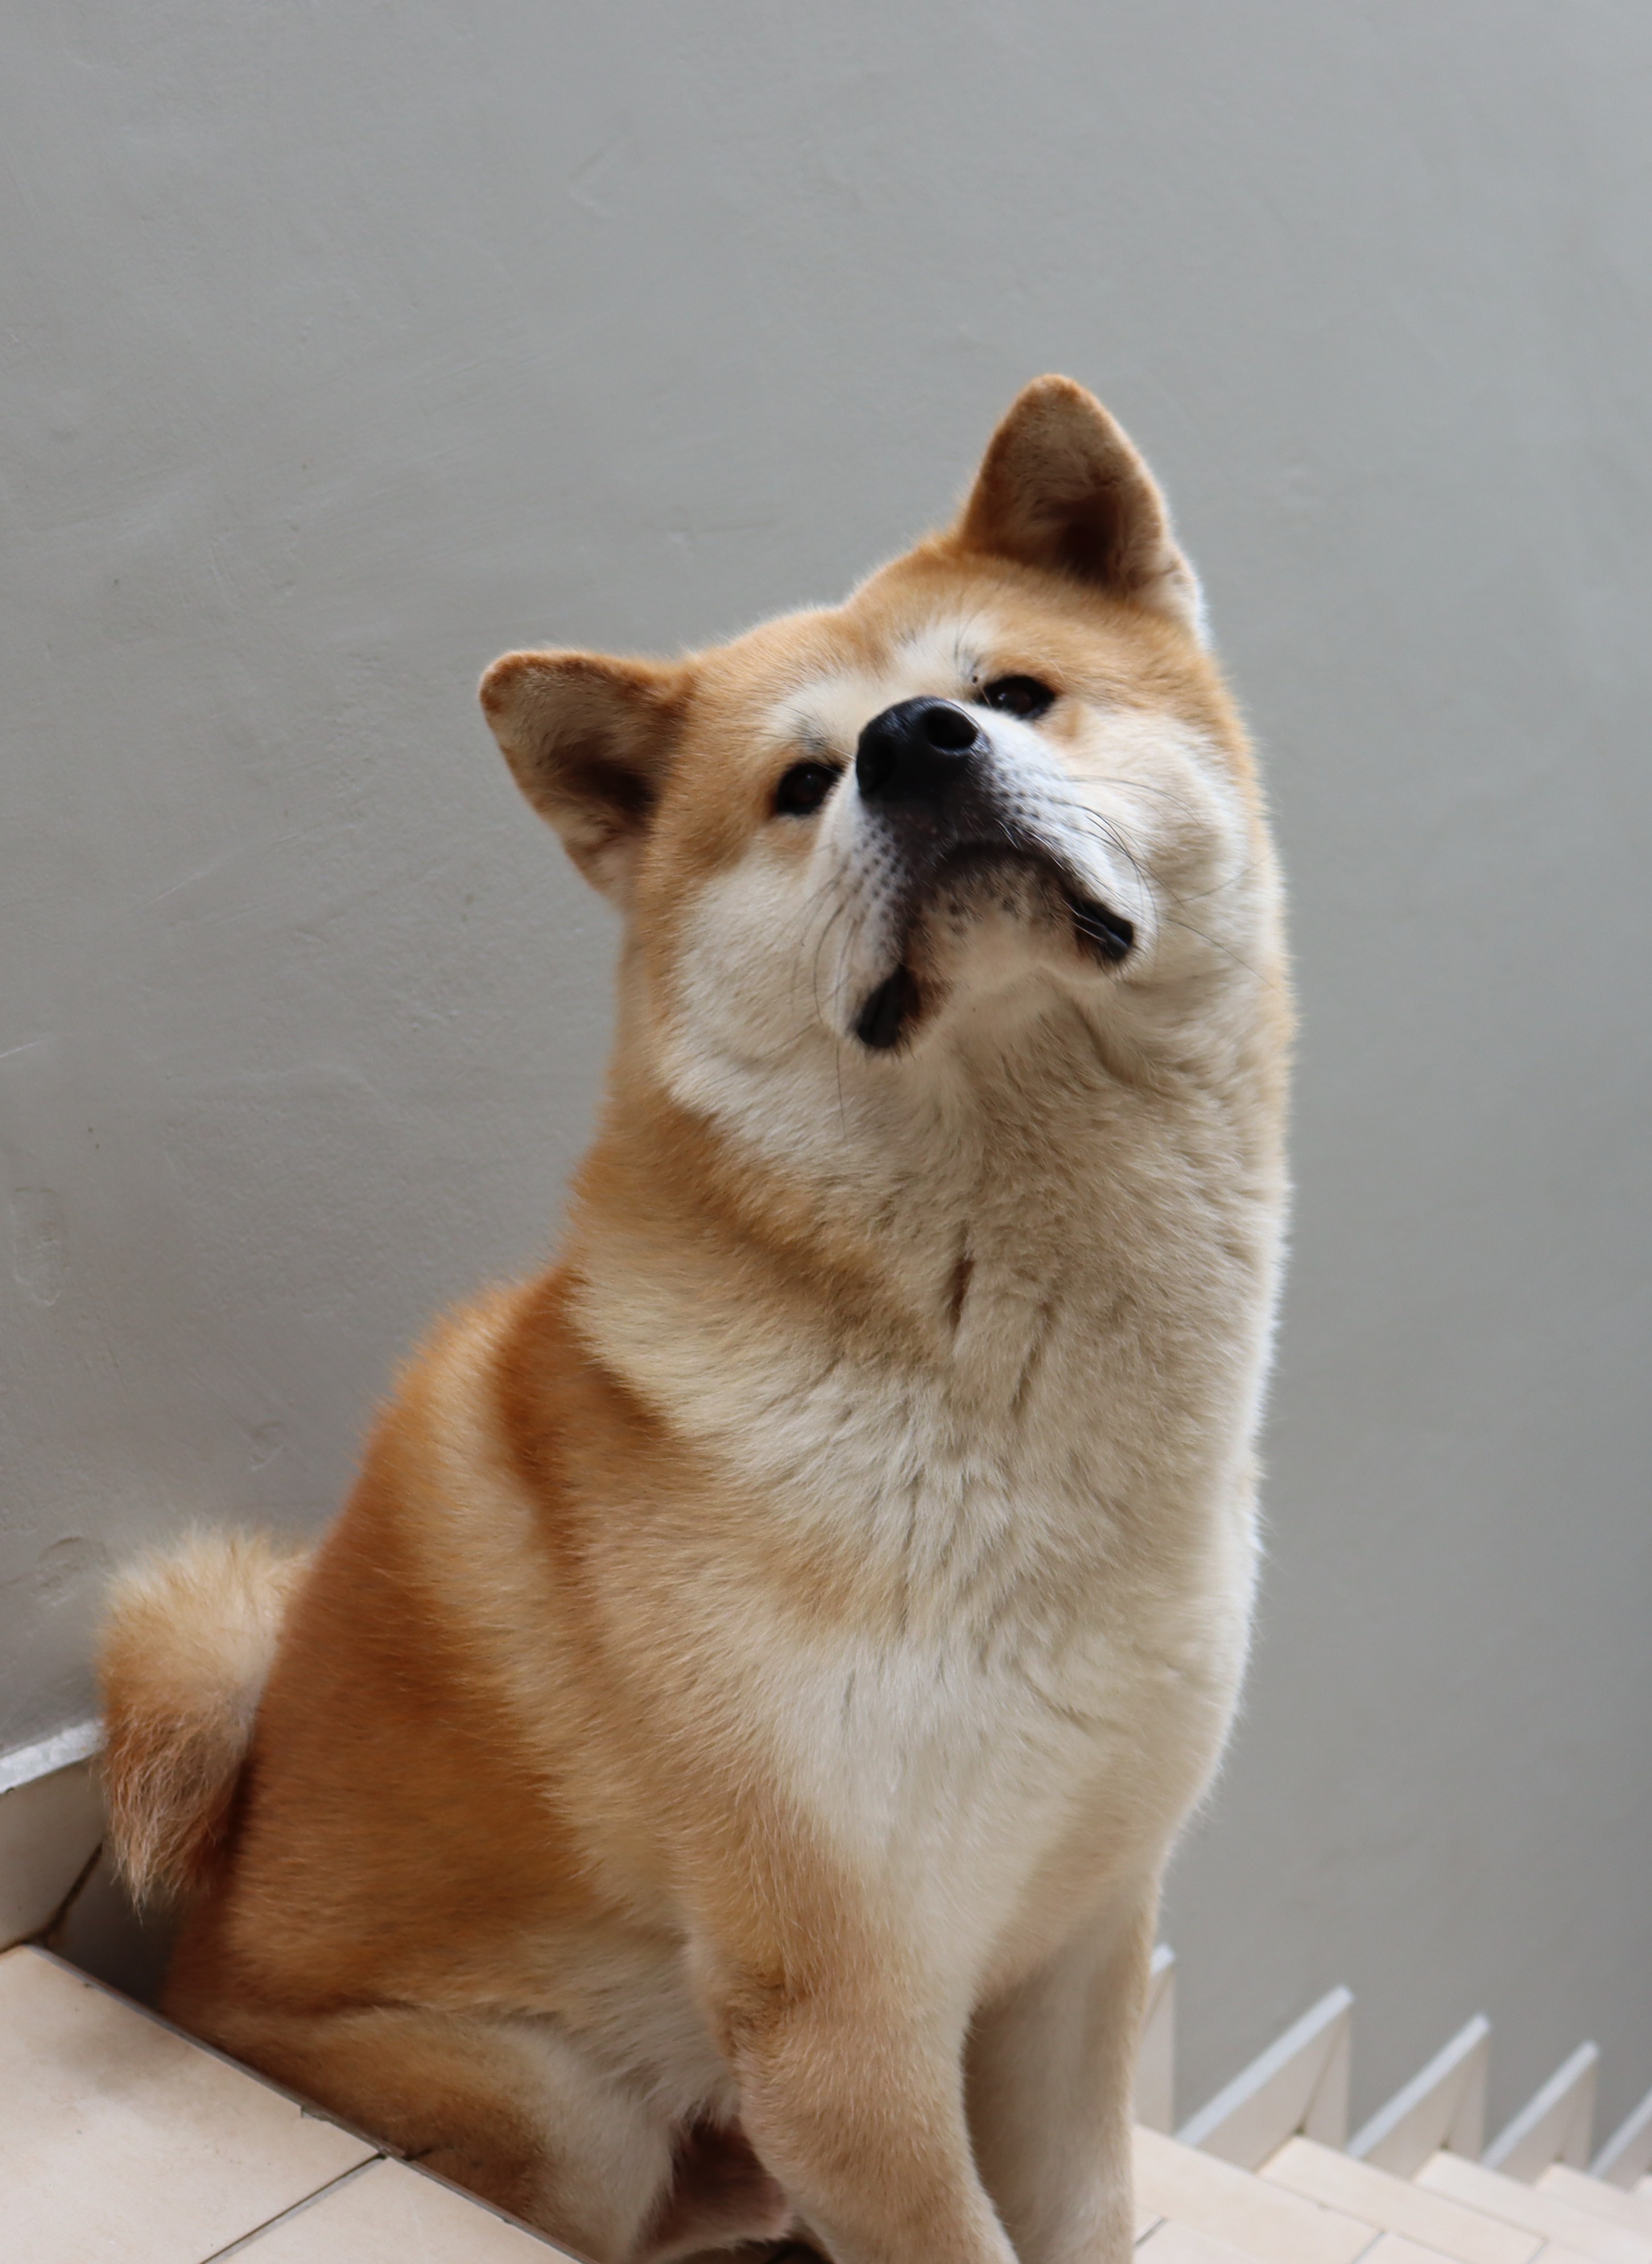
dog, carnivore, collar, window, dog breed, fawn, companion dog, whiskers, snout, working animal, tail, terrestrial animal, fur, working dog, ancient dog breeds, non sporting group, sporting group